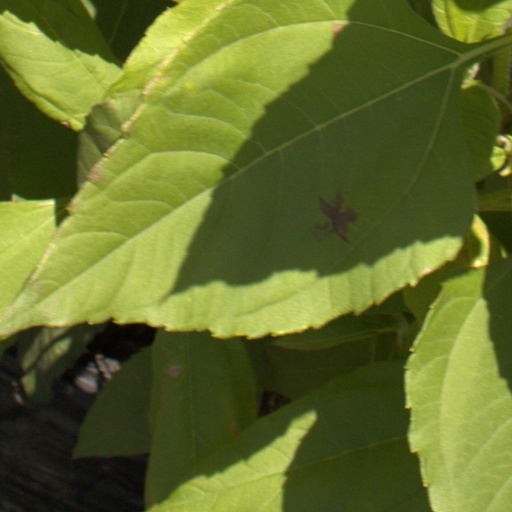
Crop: Jerusalem artichoke